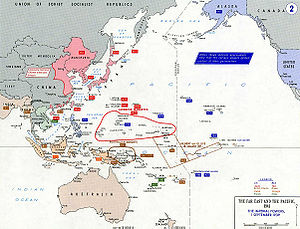
Stillehavskrigen / Krigens forløb / 1941
Magtfordelingen i september 1939
Stillehavskrigen er en samlet betegnelse for de krige, der opstod som et resultat af Japans ekspansionspolitik i 1930'erne og 1940'erne. Stillehavskrigen foregik dels i Kina og Sydøstasien, dels i store dele af Stillehavsområdet. Fra 1941 blev krigen en del af 2. verdenskrig.